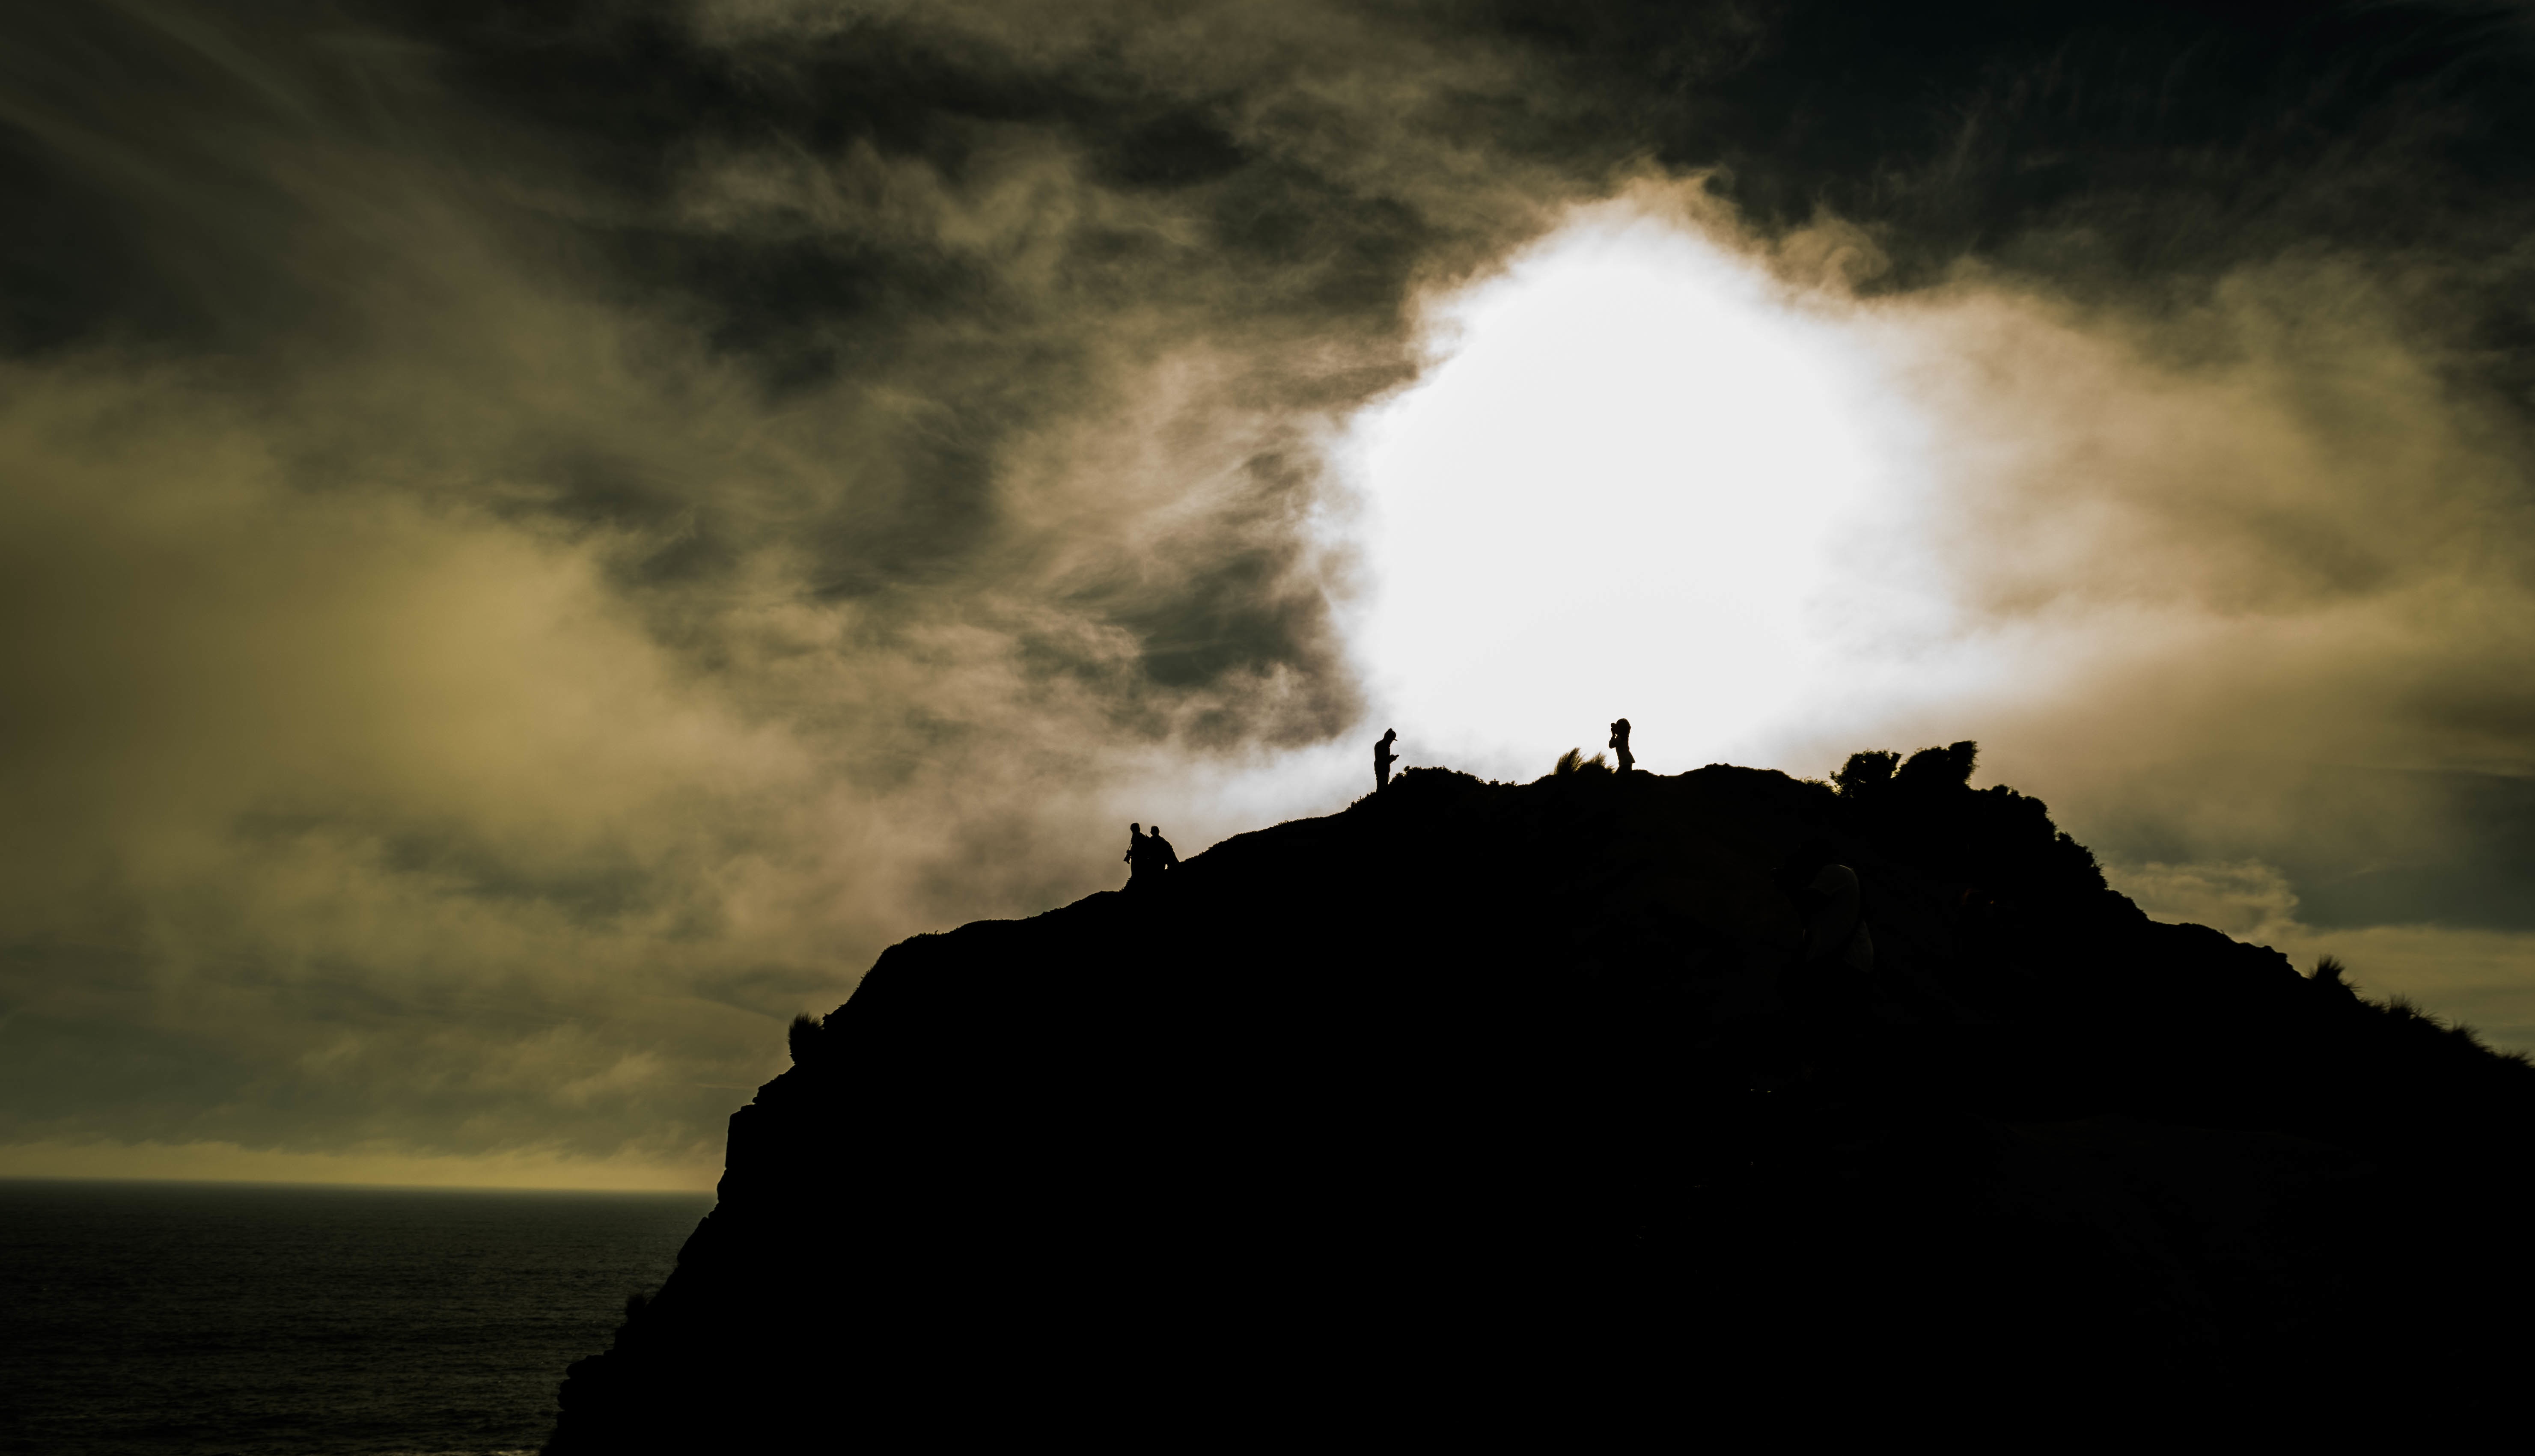
sea, coast, nature, rock, ocean, horizon, light, cloud, sky, sun, sunrise, sunset, mist, sunlight, morning, wave, dawn, atmosphere, dusk, evening, reflection, weather, darkness, terrain, meteorological phenomenon, atmospheric phenomenon, atmosphere of earth